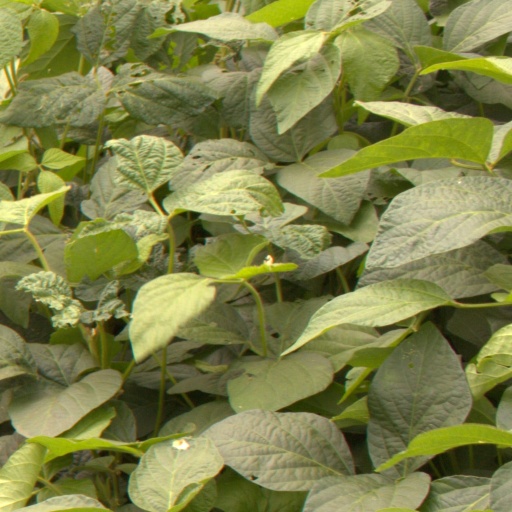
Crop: soybean